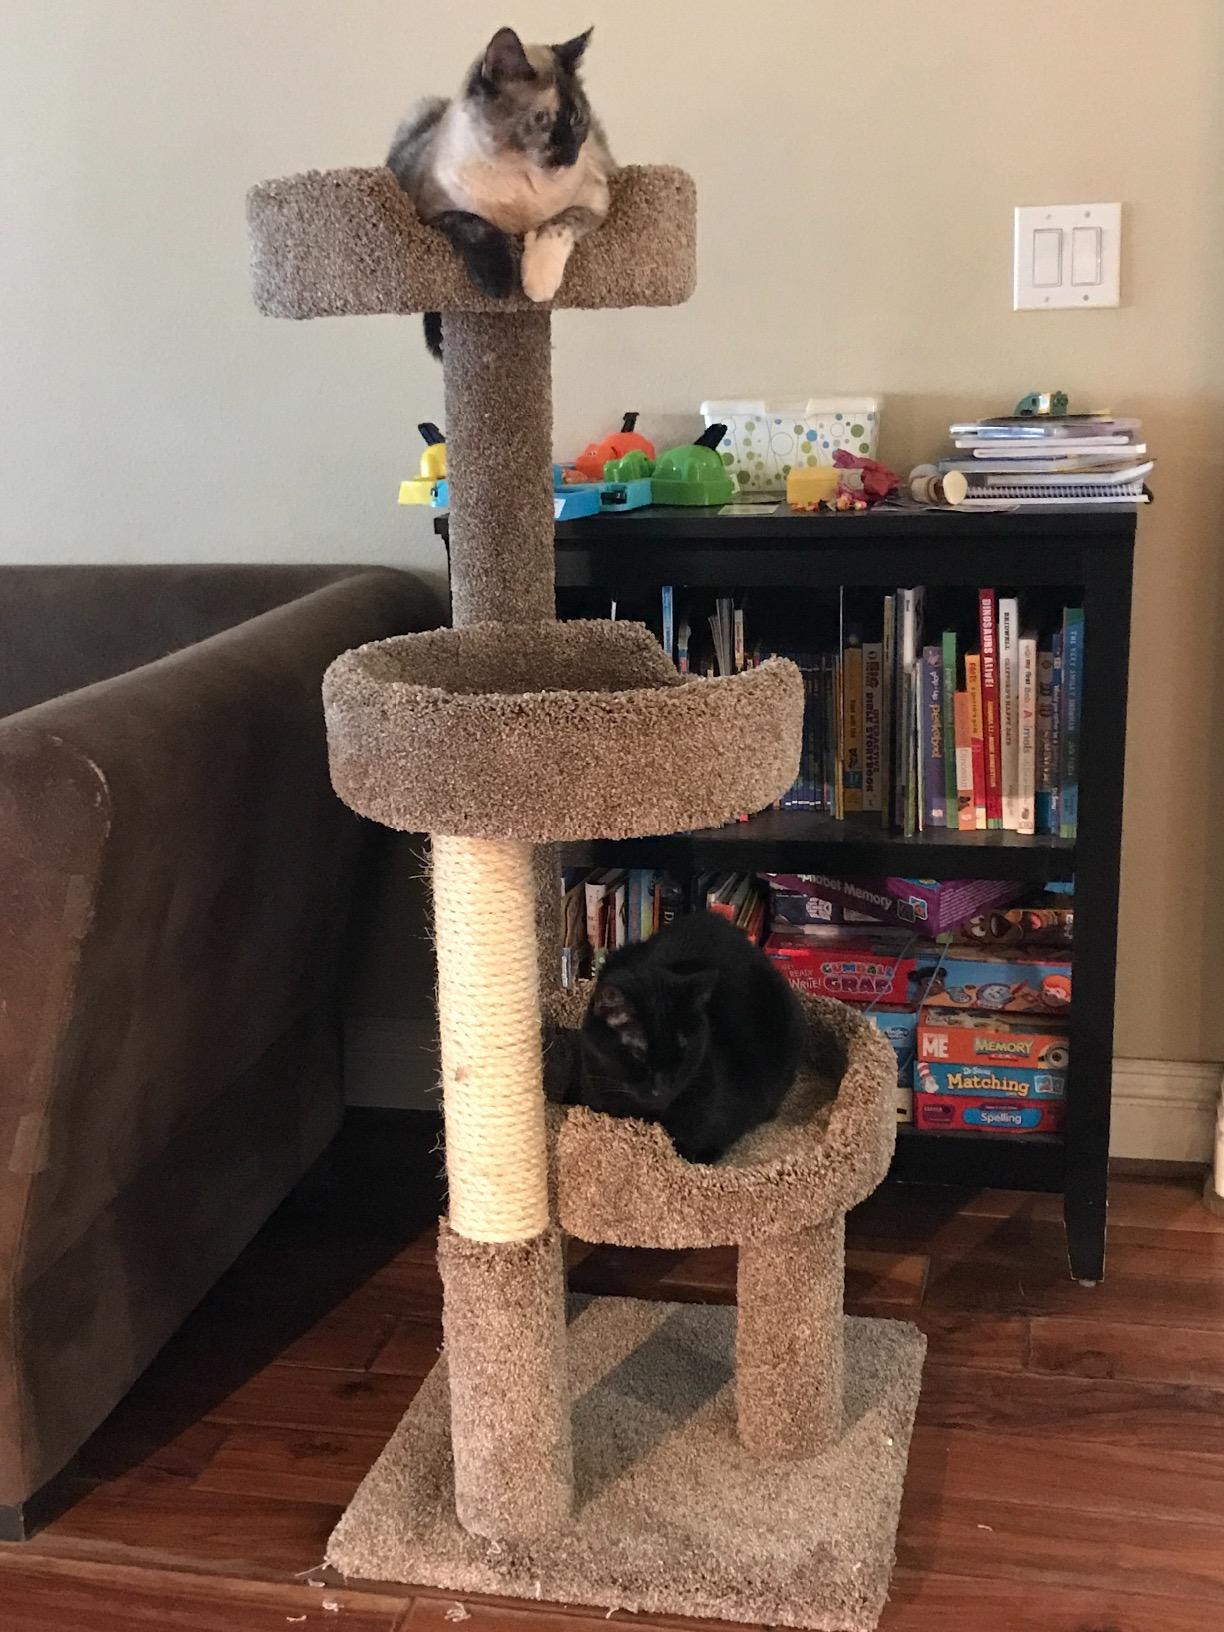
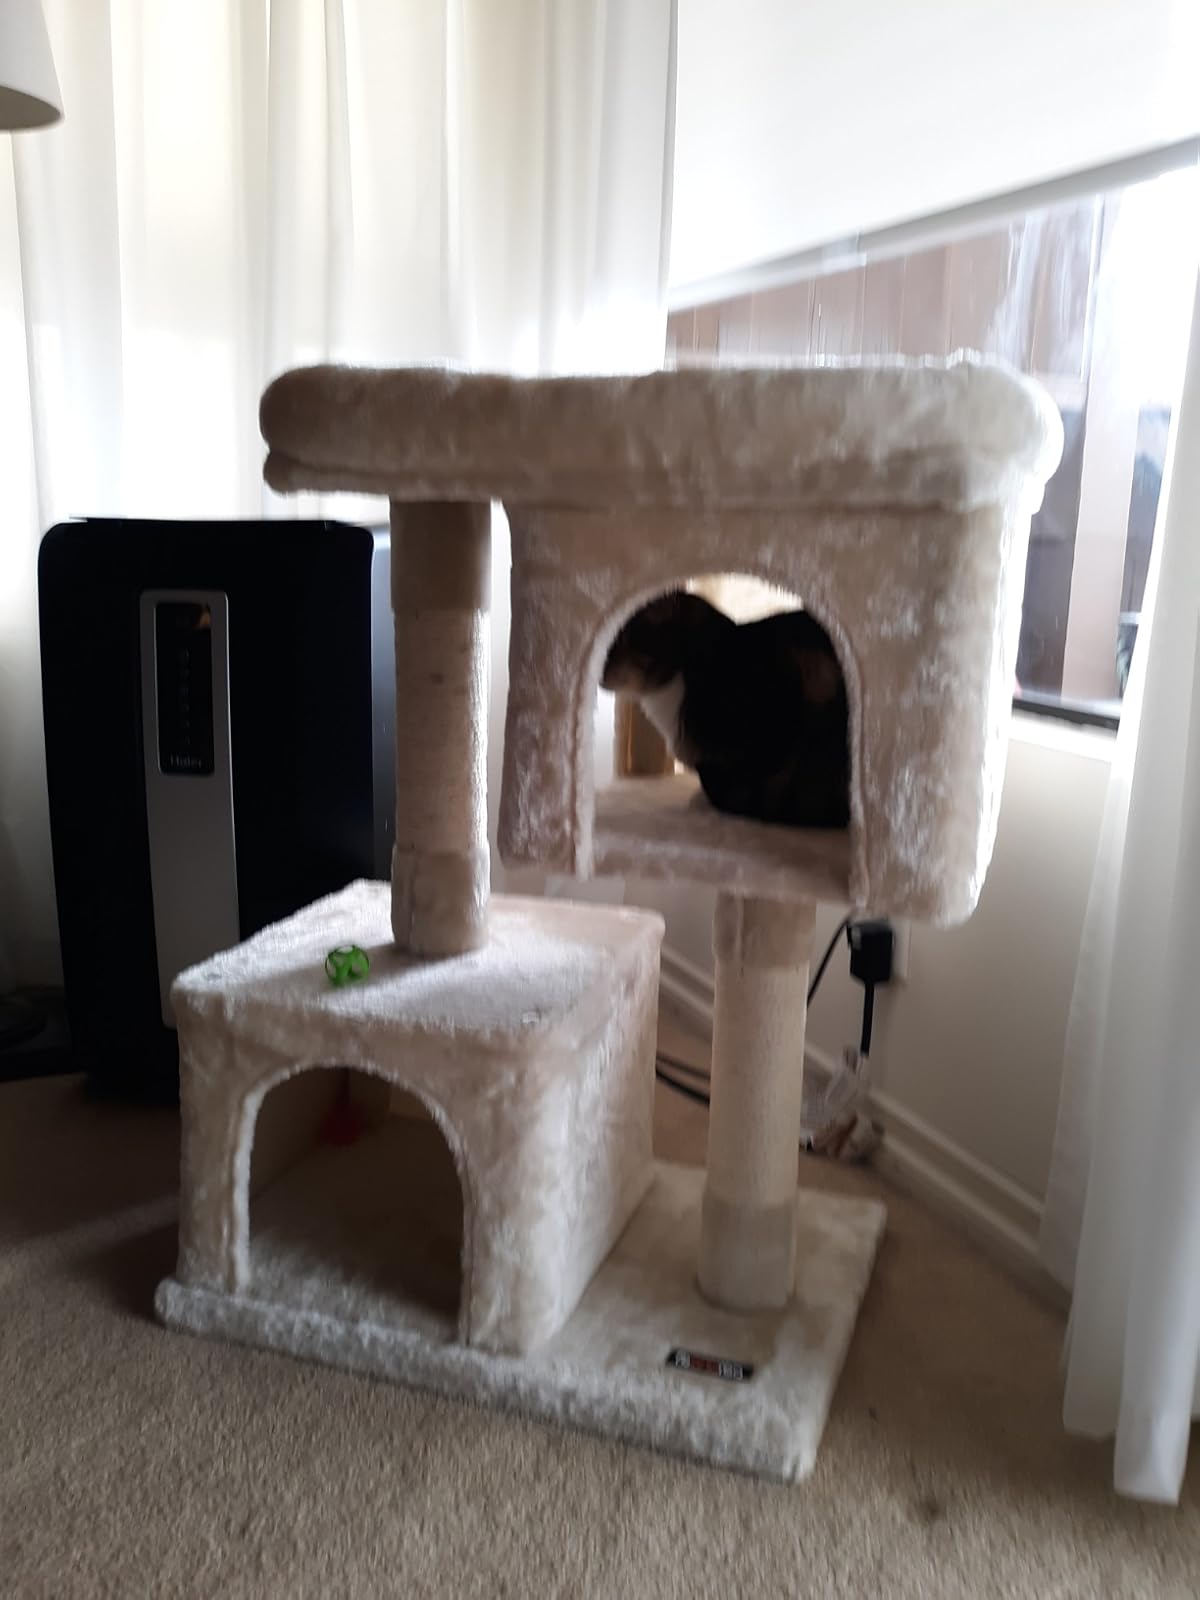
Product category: items_cat tree
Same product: no